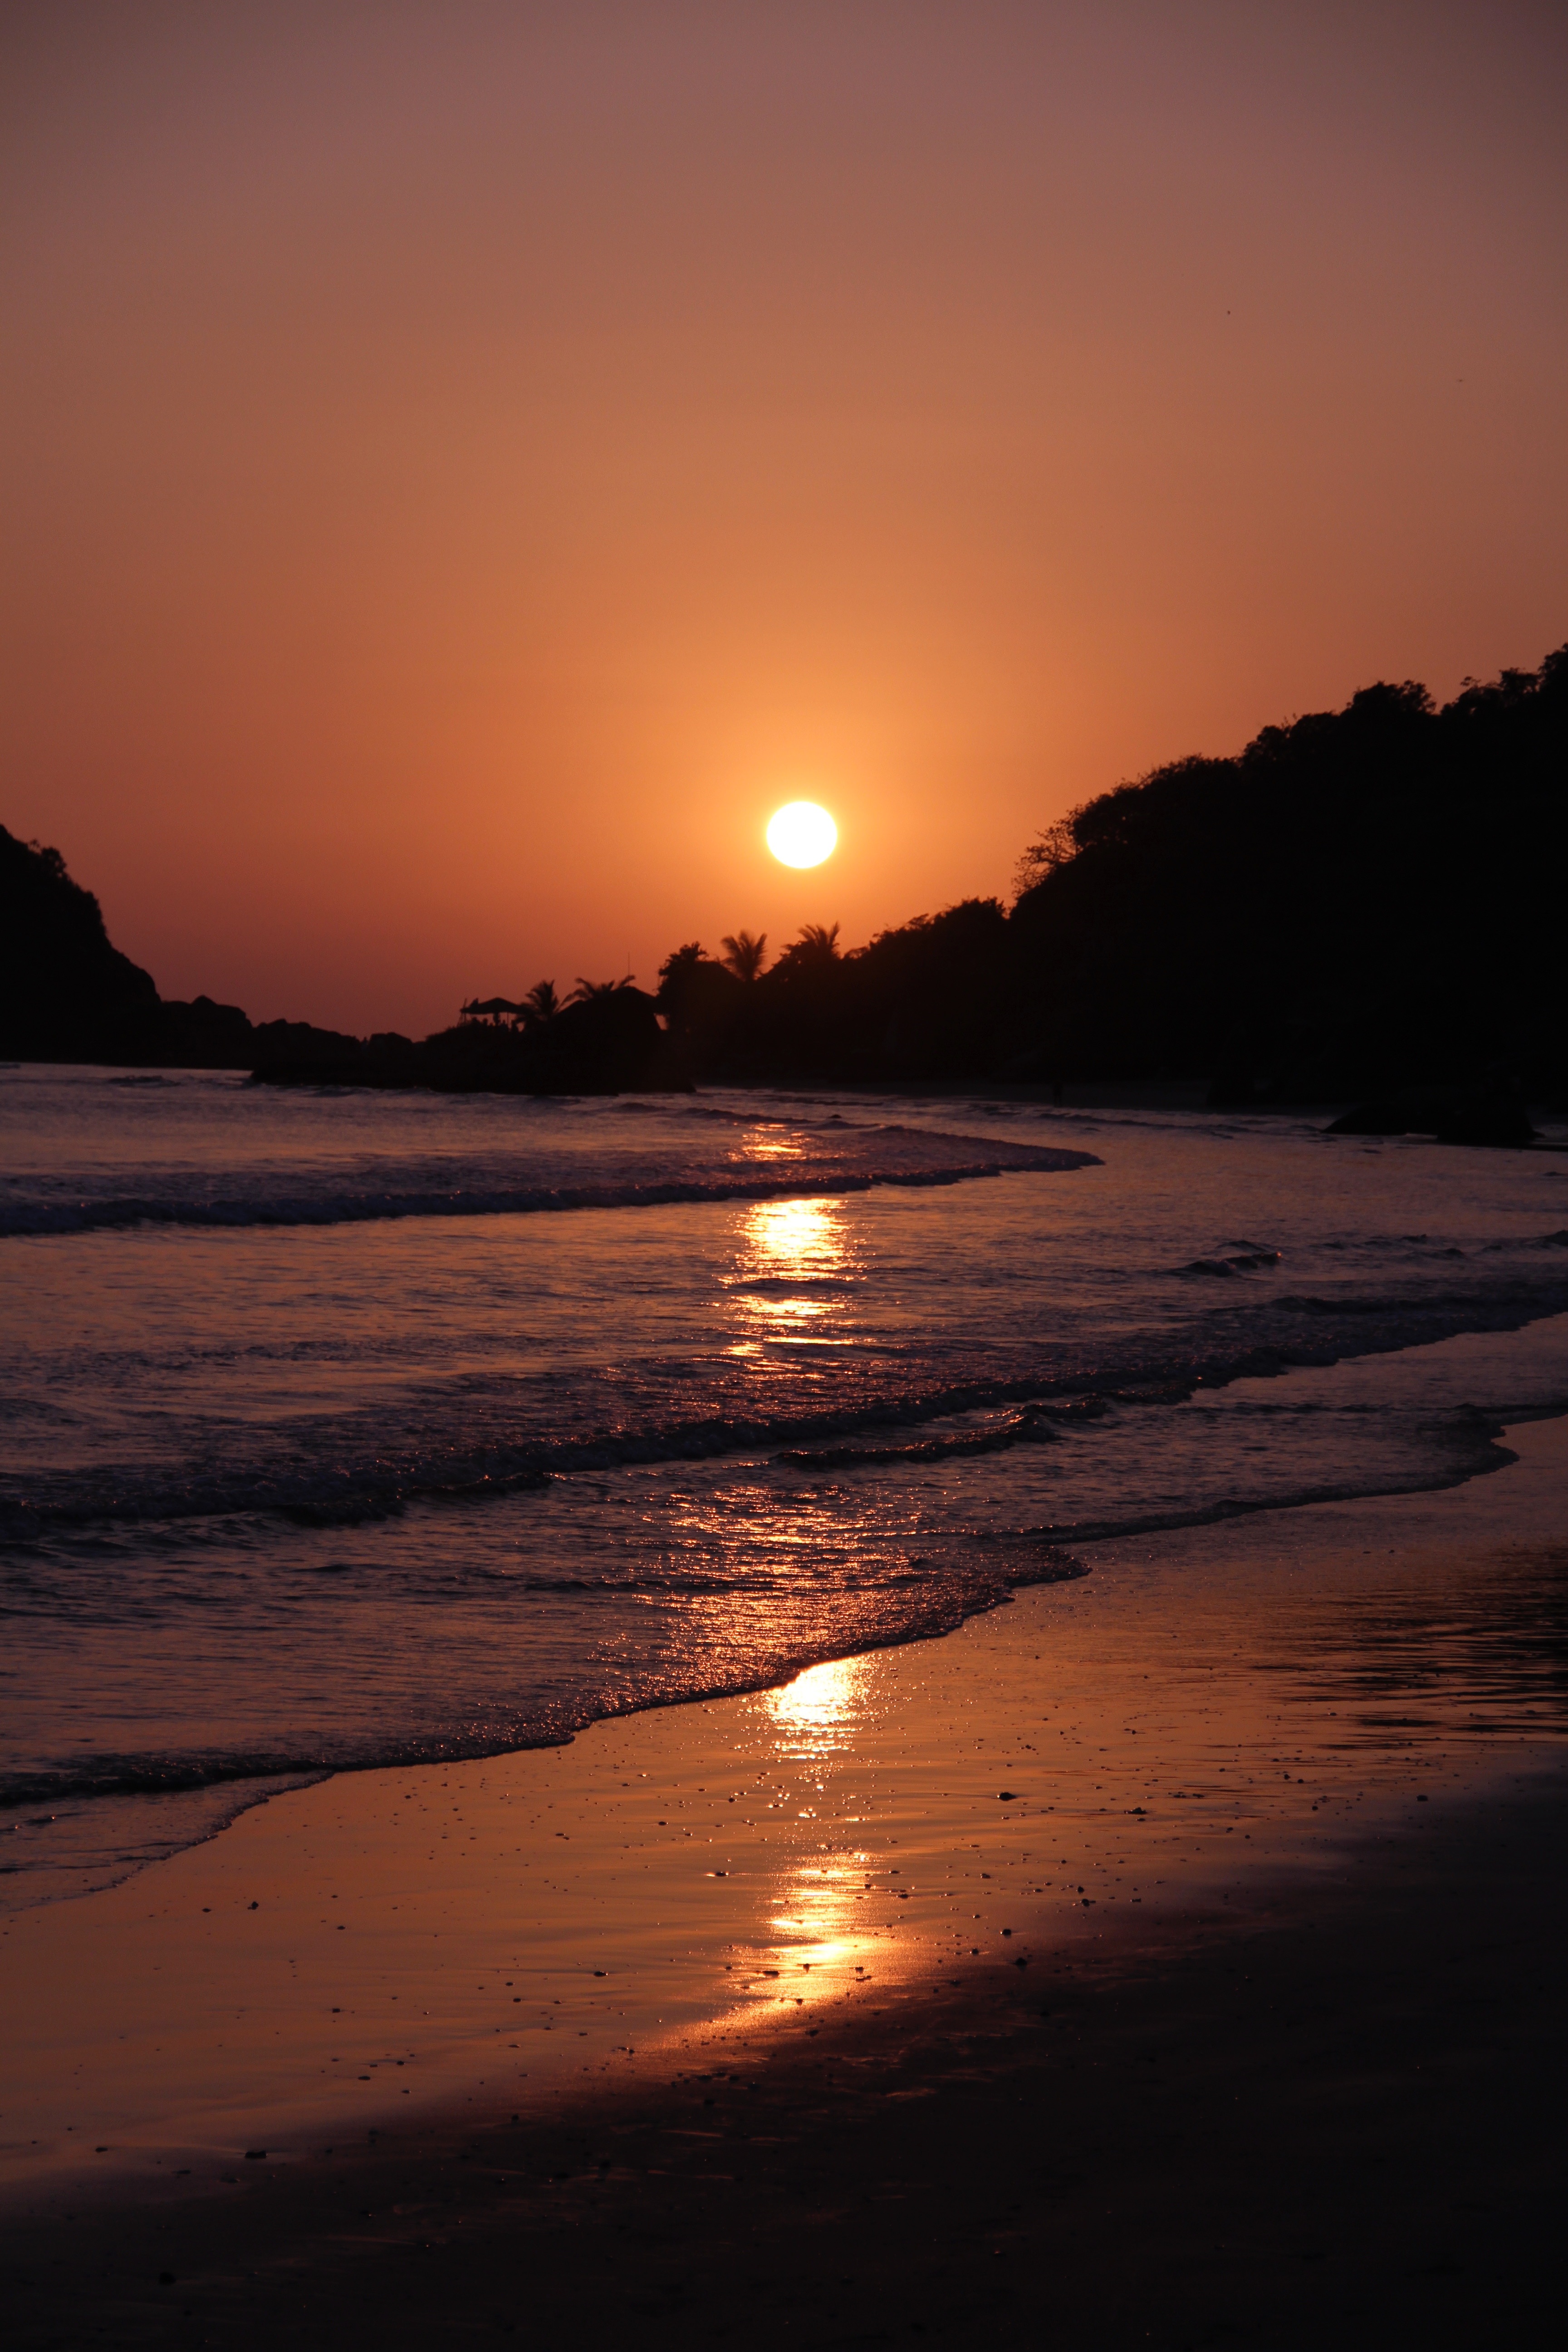
beach, sea, coast, ocean, horizon, sun, sunrise, sunset, sunlight, morning, shore, wave, dawn, dusk, evening, reflection, paradise, tropical, holiday, body of water, afterglow, beach sunset